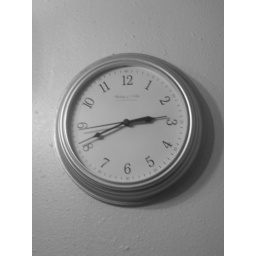
Clock on the wall in my hallway bathroom